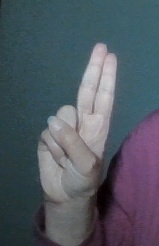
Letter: taa